Turkish economic crisis (2018–current)

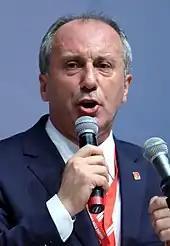
Muharrem İnce (pictured) and Meral Akşener vowed to restore integrity to economic institutions in Turkey.

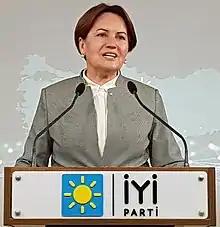
Meral Akşener, İYİ Party leader and presidential candidate, announcing her economic policies on 7 May.

On 16 May, a day after president Erdoğan had unsettled markets during his visit to London by suggesting he would curb the independence of the Central Bank of Turkey after the election, Republican People's Party (CHP) presidential candidate Muharrem İnce and İYİ Party presidential candidate Meral Akşener both vowed to ensure the independence of the central bank if elected.